Lisa Stokke

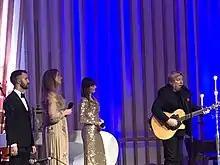
Emil Solli-Tangen, Lise Mæland, Lisa Stokke and Jørn Hoel, in Hønefoss church, 2019.

Lisa Stokke (born 25 March 1975) is a Norwegian singer and actress, active in Norway and the UK. She appeared in the original West End-staging of the musical "Mamma Mia!", and appeared in "Guys and Dolls" and in the UK television series "Jonathan Creek".